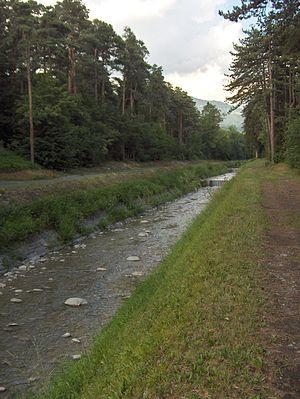
La Gryonne est une rivière de Suisse, dans le sud-est du canton de Vaud, affluent de la rive droite du Rhône.